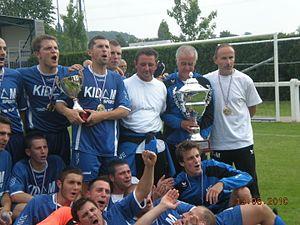
L'equipe exulte apres sa victoire en 2010.
Laneuveville-aux-Bois est une commune française située dans le département de Meurthe-et-Moselle en région Grand Est.
Marainviller est une commune française située dans le département de Meurthe-et-Moselle en région Grand Est.